International Peace Garden Border Crossing

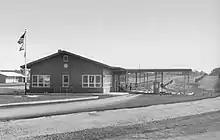
U.S. border station at the Peace Garden border crossing as seen in 1961

The crossing is connected by U.S. Route 281 and North Dakota Highway 3 in Rolette County, North Dakota on the American side and Manitoba Highway 10 in the Municipality of Boissevain – Morton on the Canadian side. The entrance and exit to the Peace Garden is directly on the international border between the two border stations. This allows visitors to enter the park without reporting to either border station. Visitors are permitted unrestricted movement within the park but must go through the customs and immigration procedures in either country after leaving the garden.